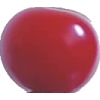
Label: cherry_sour